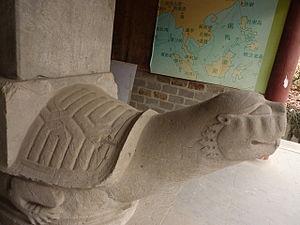
Le Brunei est un royaume vieux de plus d'un millénaire. Situé sur la route commerciale qui va de la Chine vers l'archipel indonésien, l'Inde et le Moyen-Orient, le Brunei devient un important port de commerce dès 977.